Tedo Sakhokia

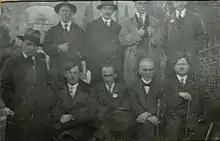
Tedo Sakhokia with Georgian scientists in 1928

Tedo Sakhokia extensively studied anthropology, then Georgian language, literature, ethnography, folklore, opinion journalism, lexicology, and other fields during his time in Paris. Simultaneously he took part in scientific expeditions and excursions and regularly published ethnographic papers in French, Italian, English, and Russian.